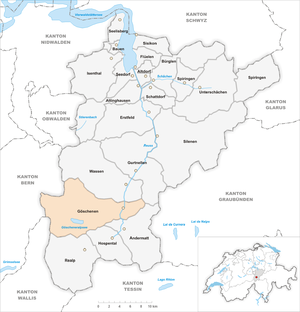
Göschenen est une commune suisse du canton d'Uri.